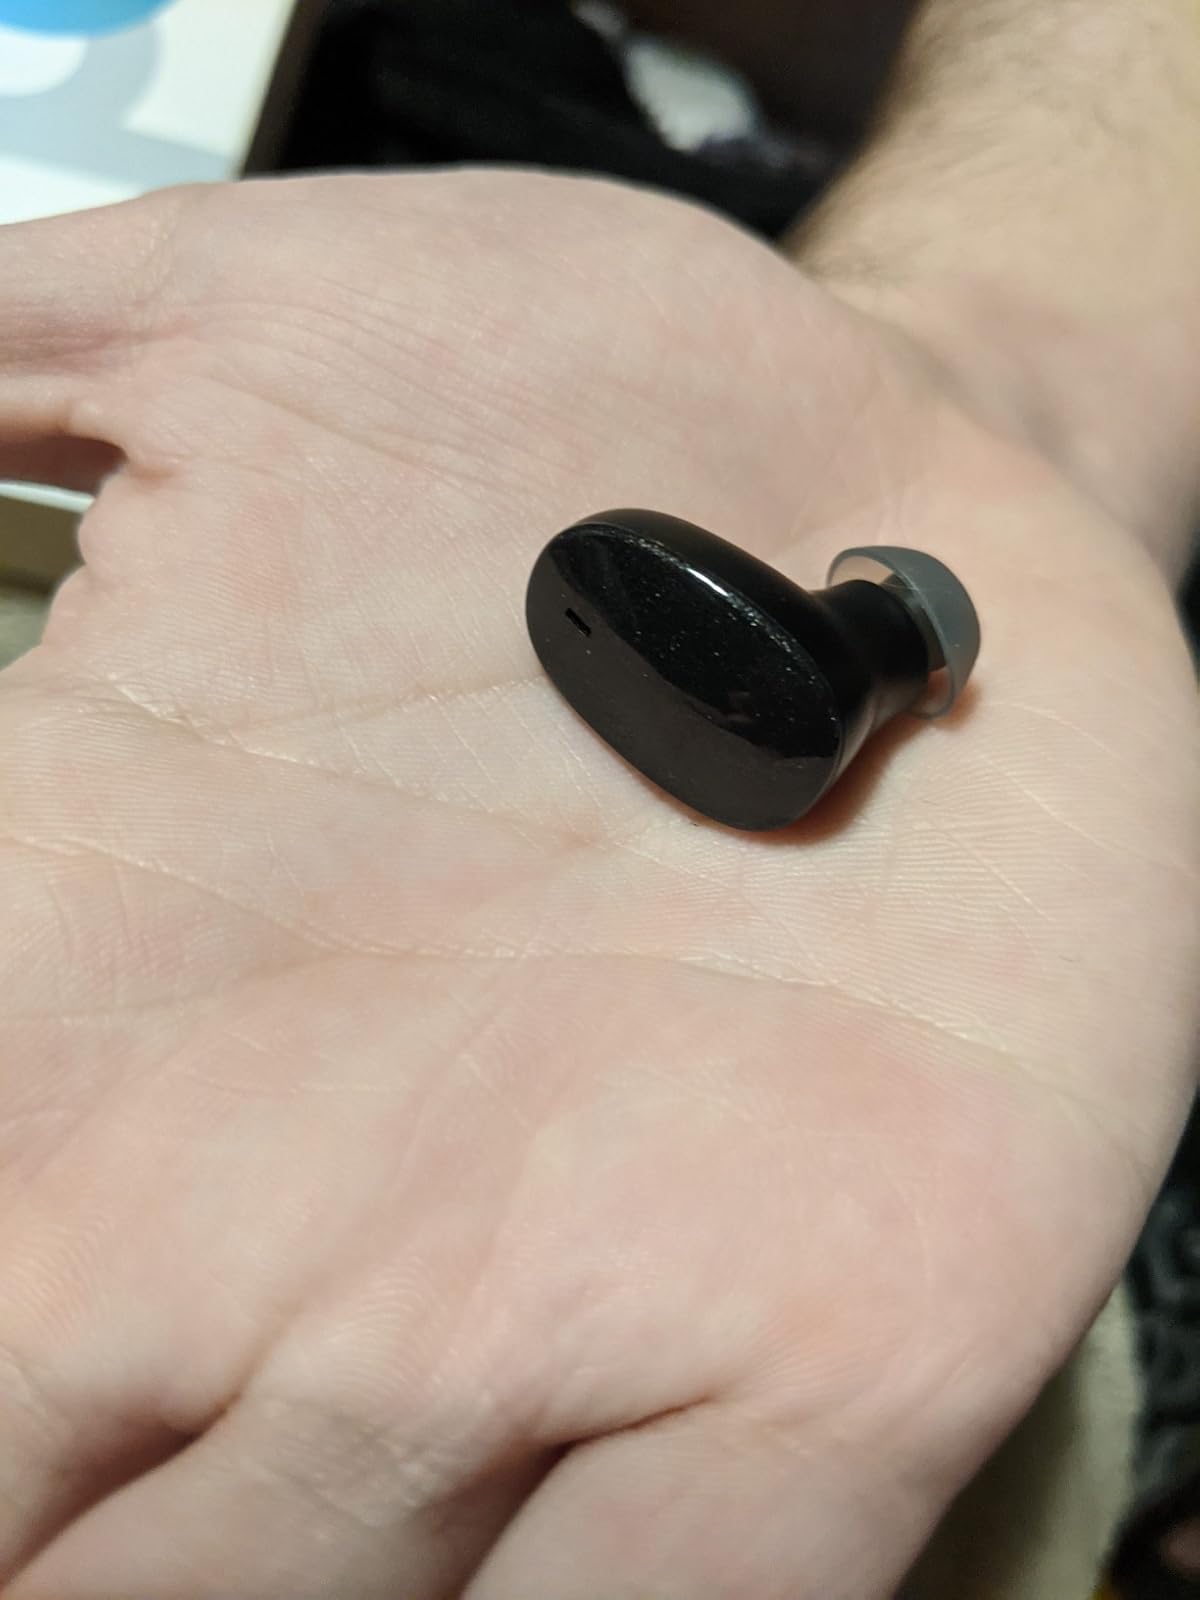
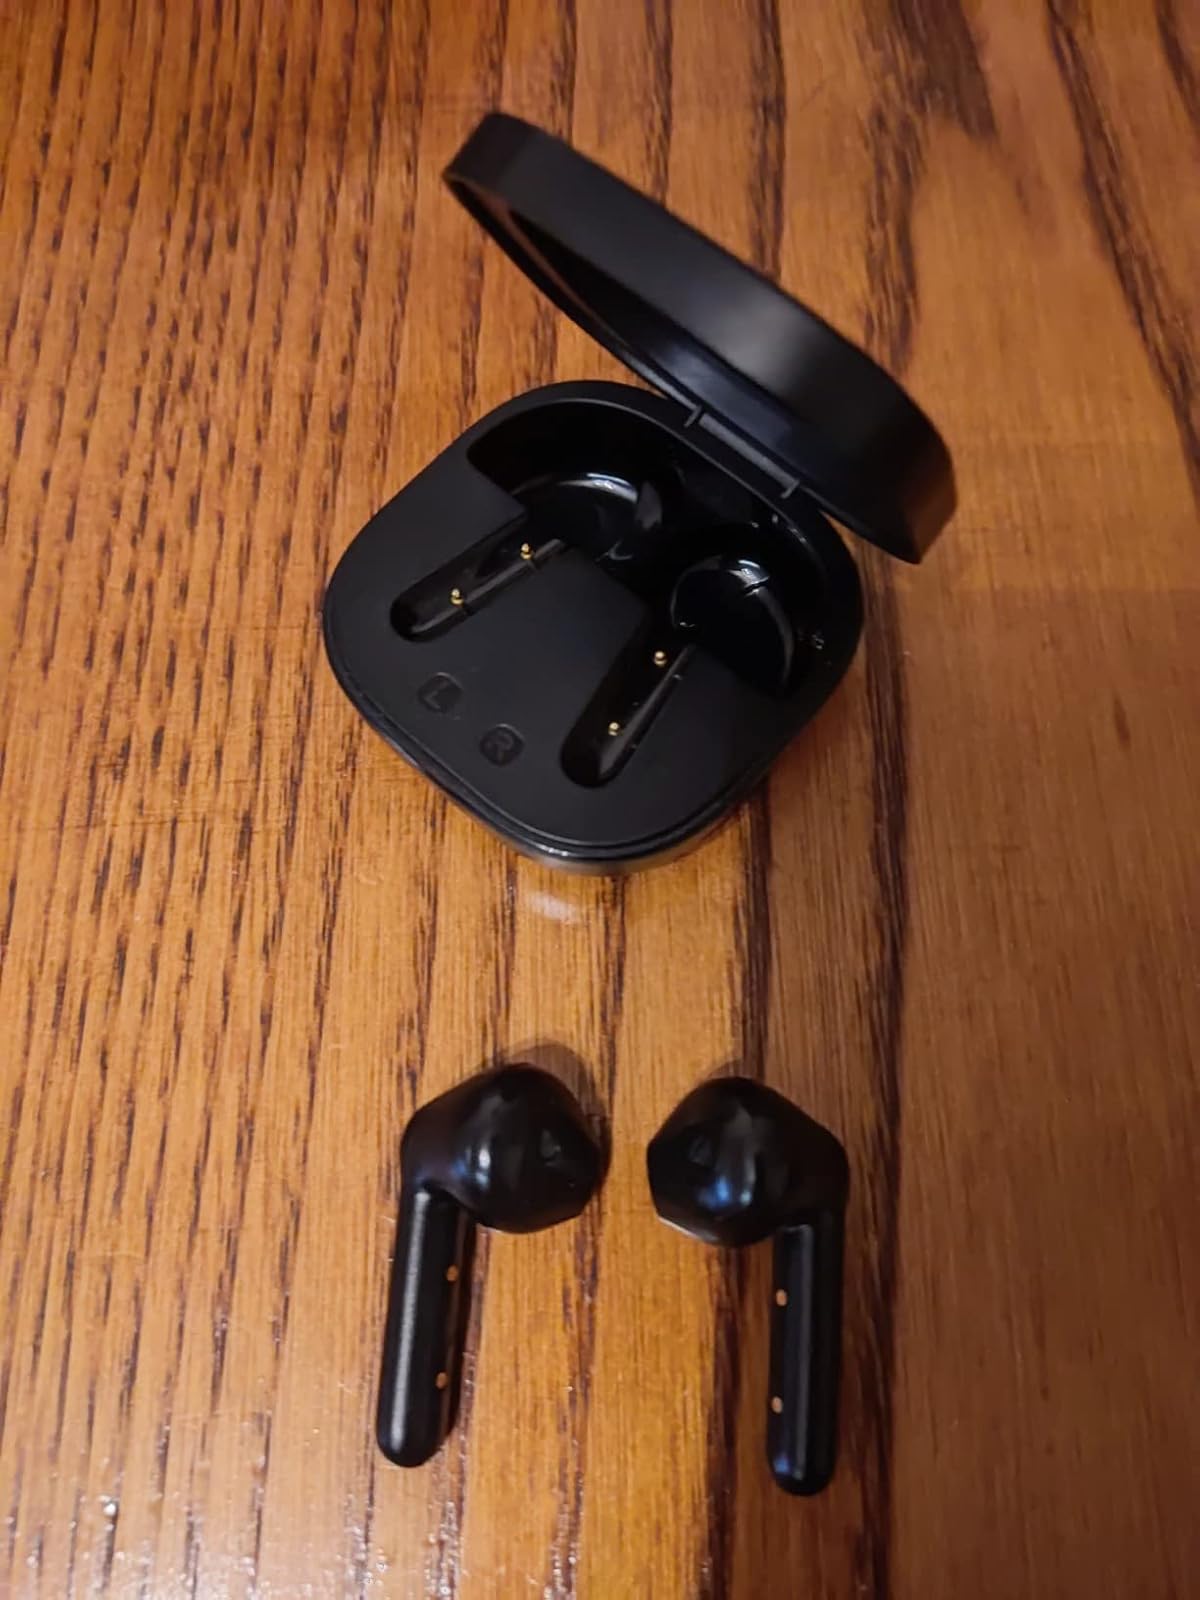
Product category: earbuds
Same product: no